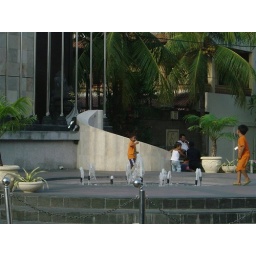
Two boys mock-fighting in/around the little water sprouts in front of the Bali Bombing Memorial